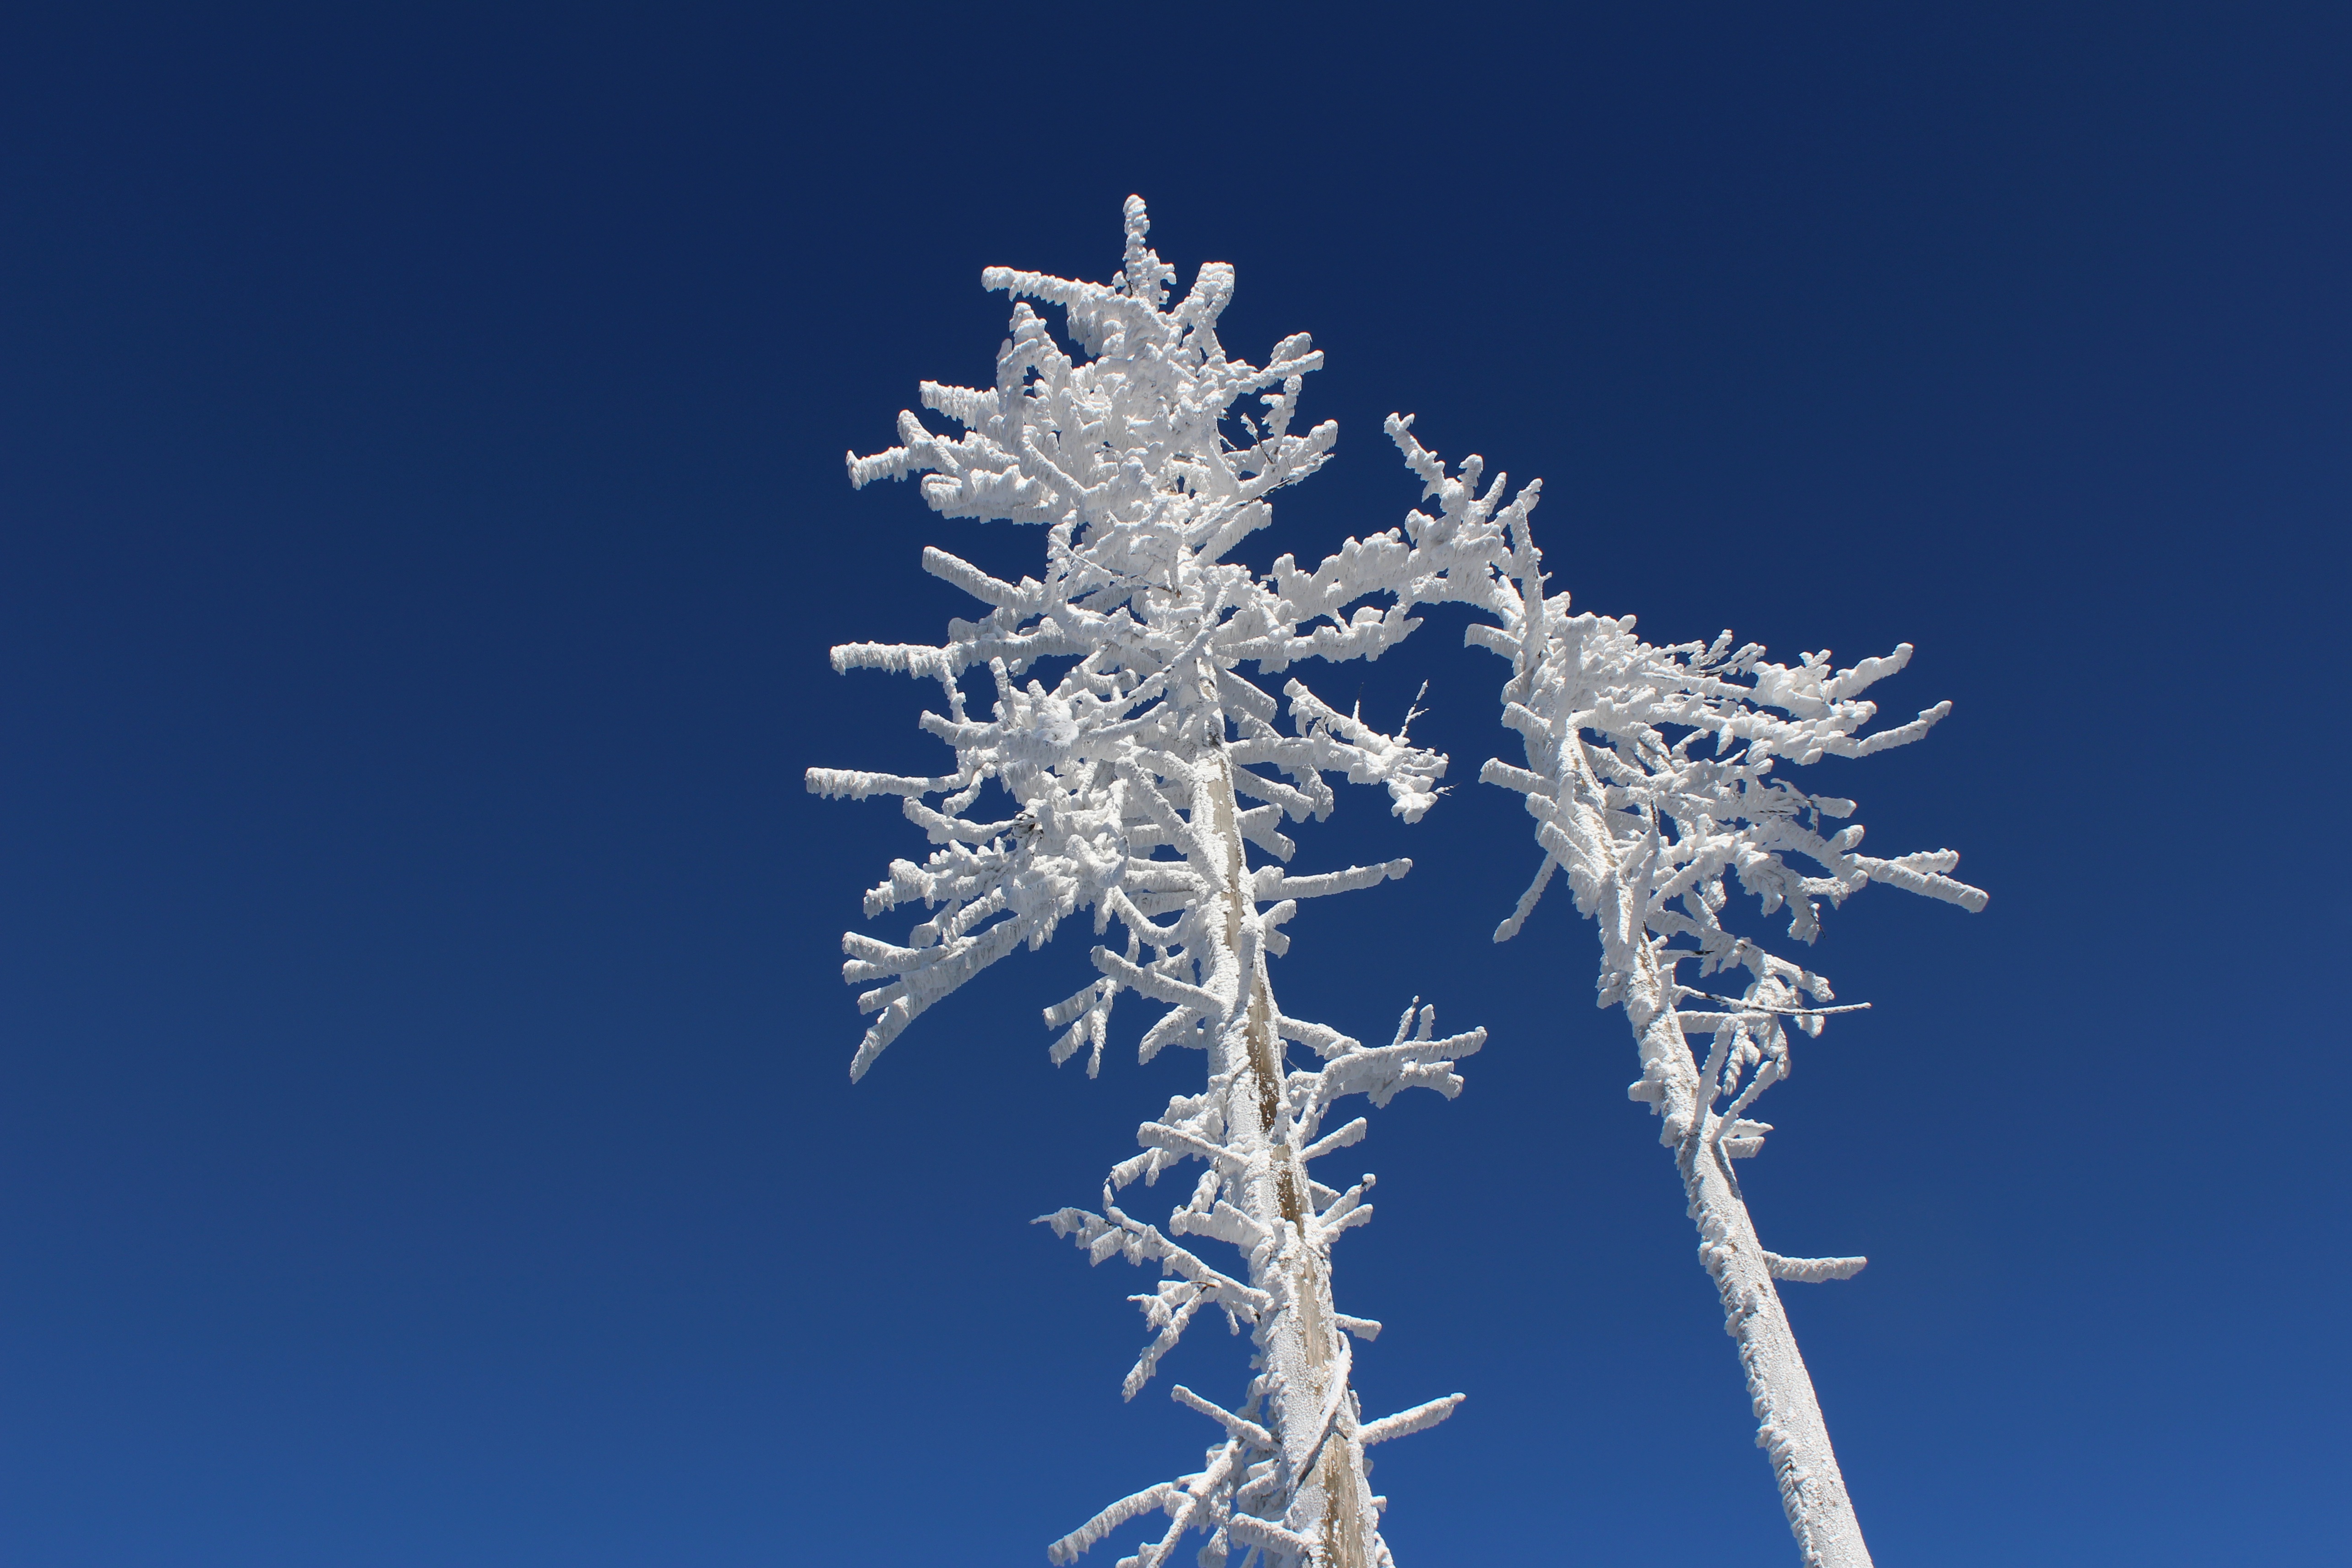
tree, forest, branch, snow, winter, frost, ice, trees, christmas decoration, icing, mountains, freezing